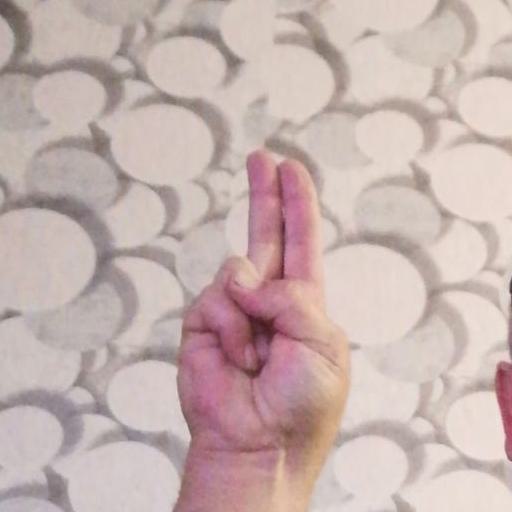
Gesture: two_up